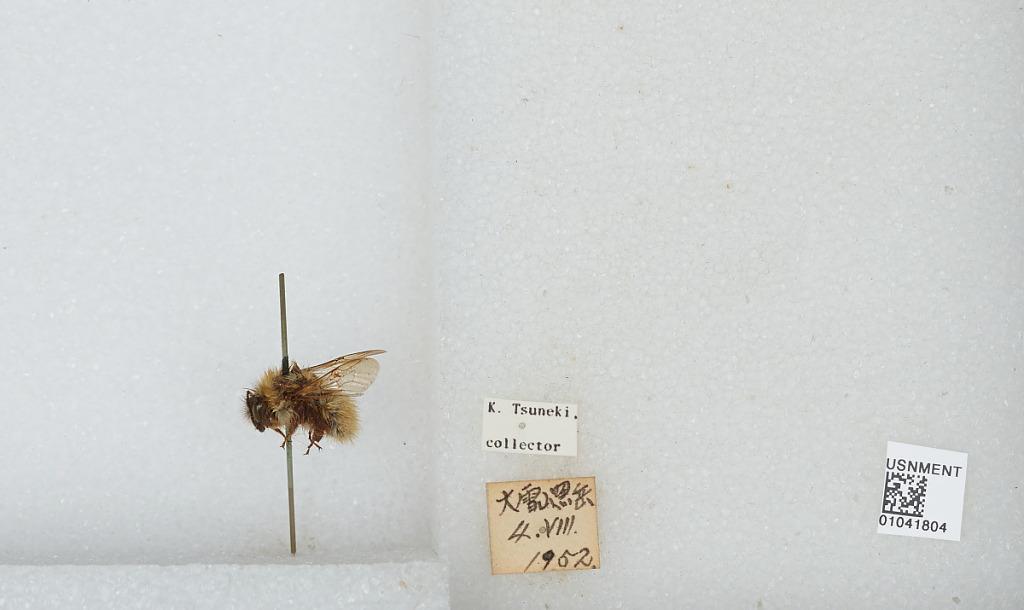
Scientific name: Bombus sp.
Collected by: K. Tsuneki
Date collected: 1952-8-4
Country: Japan
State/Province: Hokkaido
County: Kamikawa
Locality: Daisetsuzan, Kuro-dake